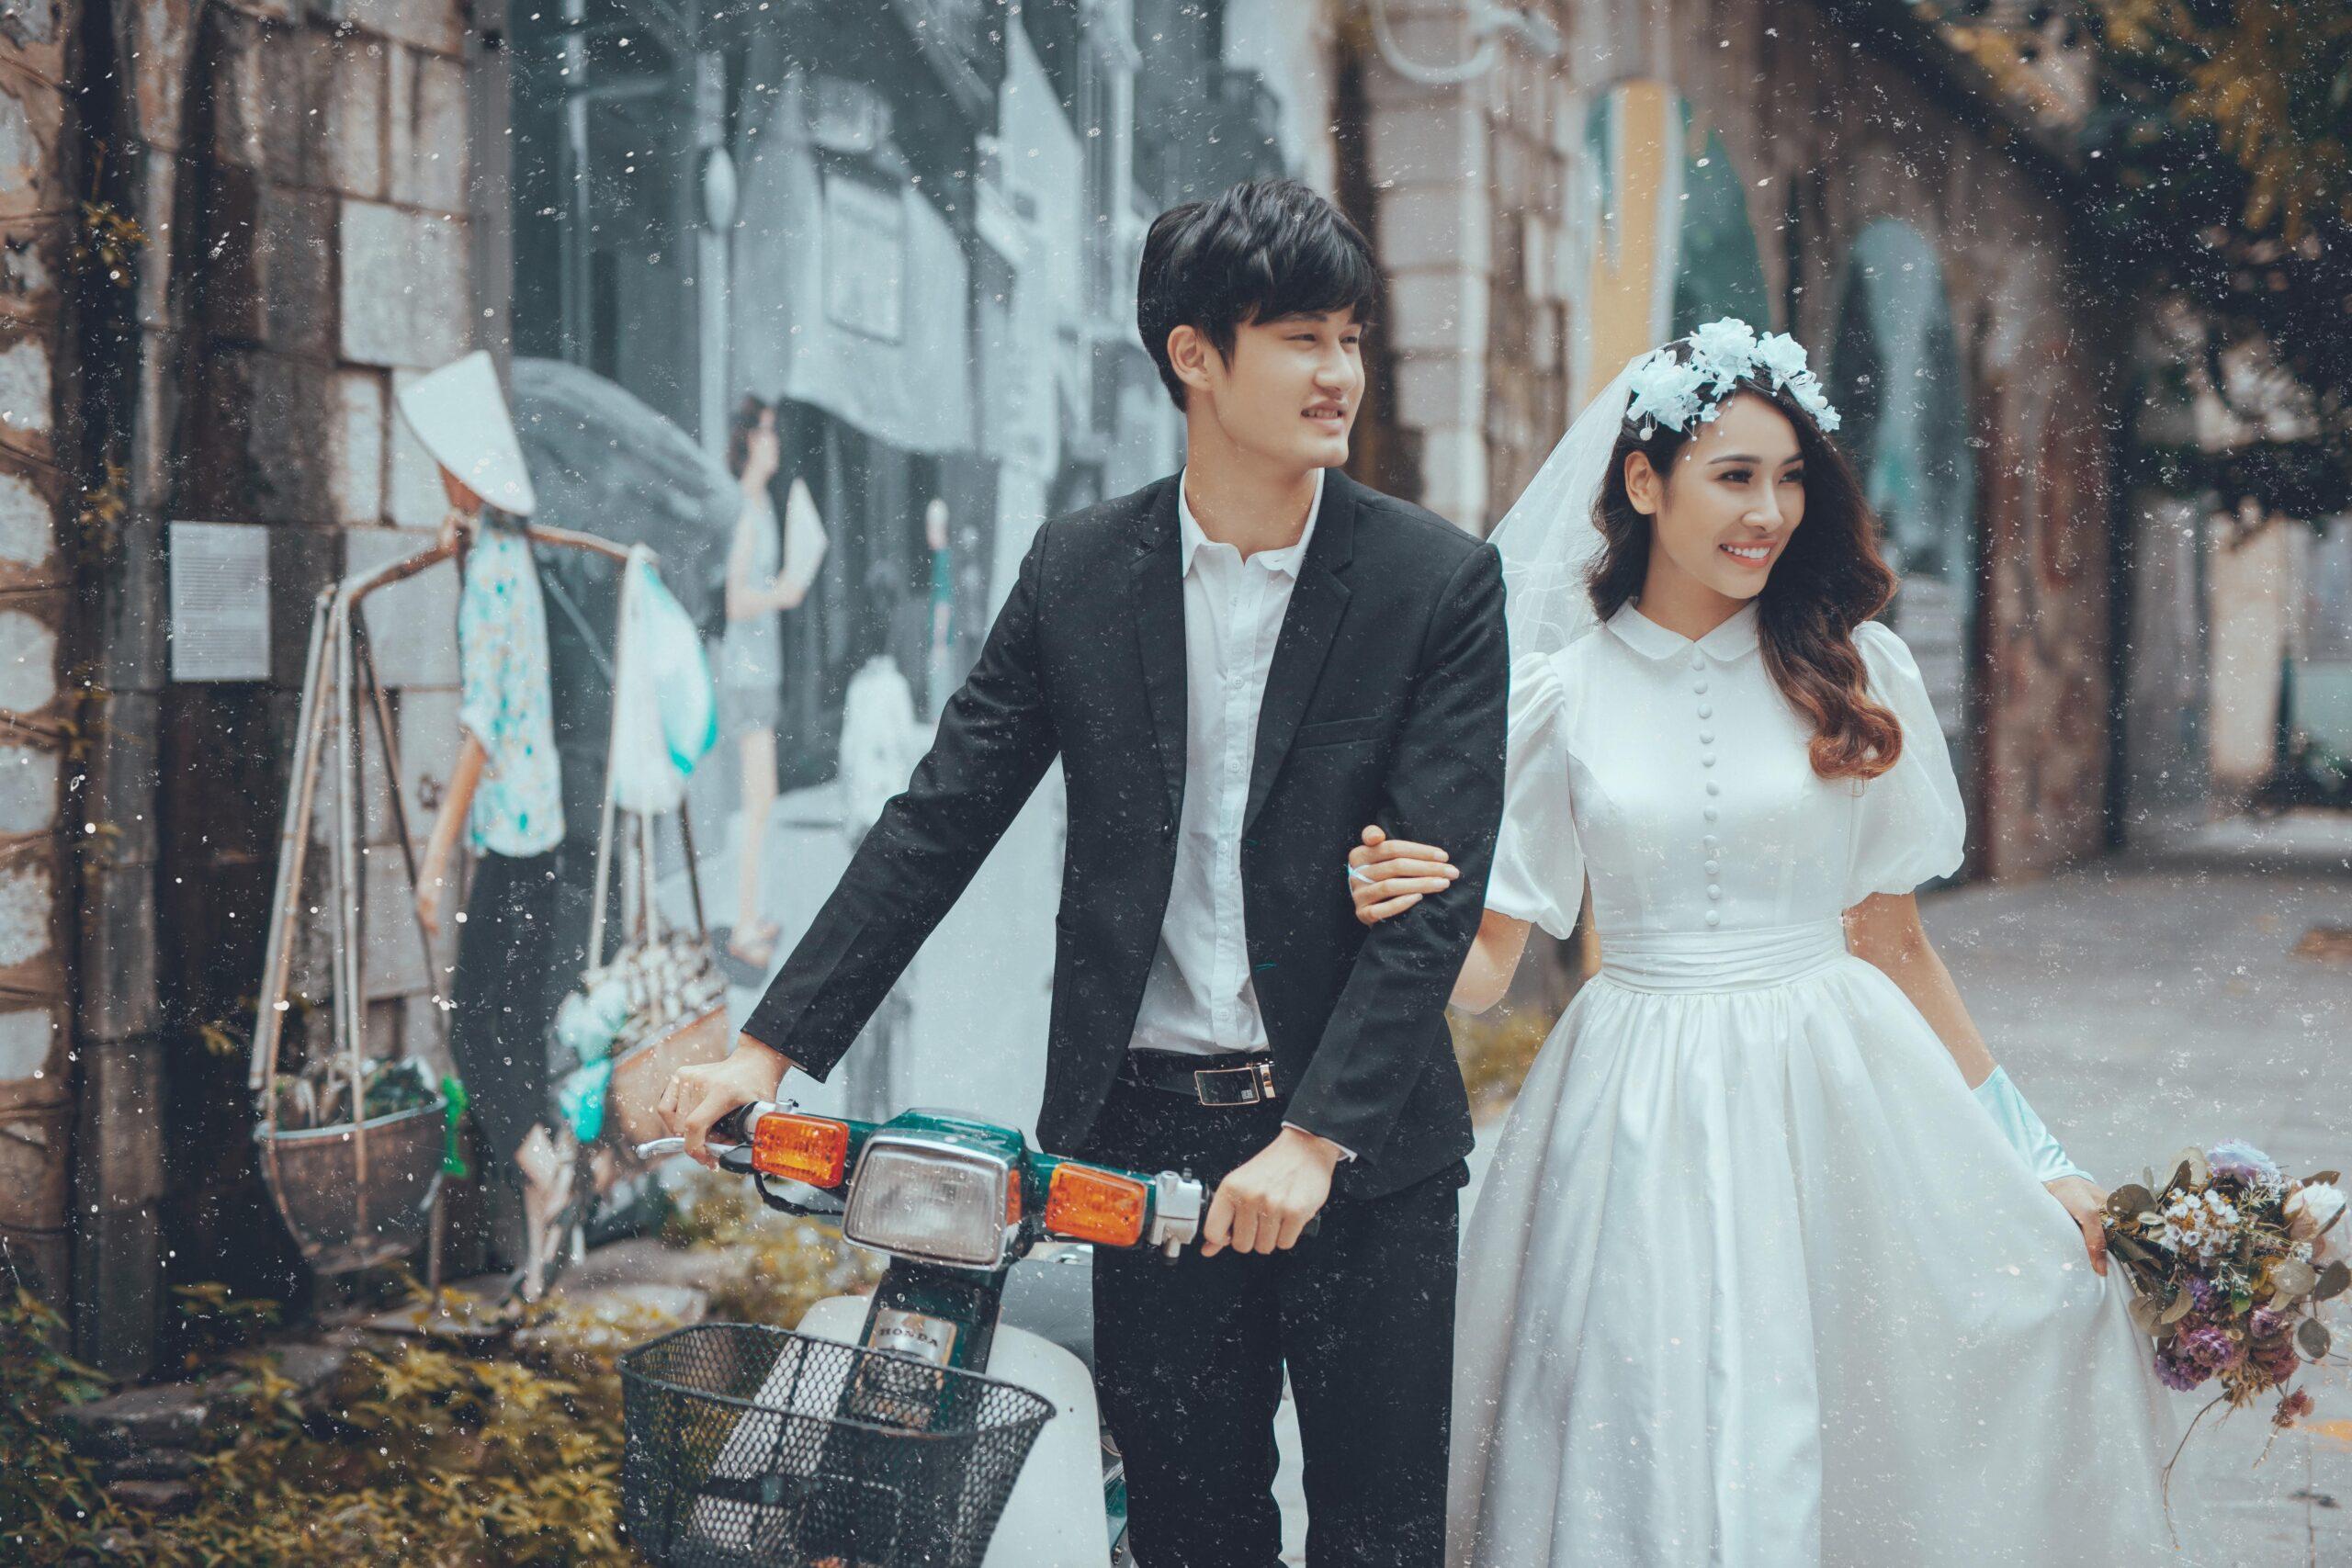
có một cô gái đang khoác tay chàng trai đứng bên chiếc xe máy